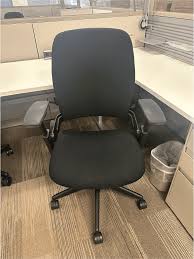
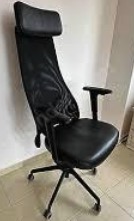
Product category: items_chair
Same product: no